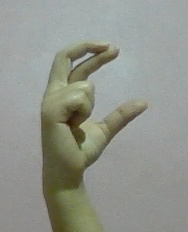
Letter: thal